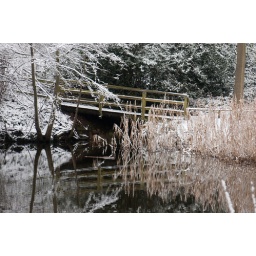
bridge over cool water